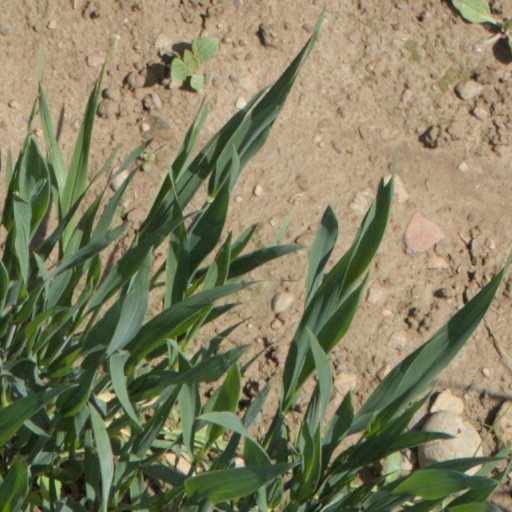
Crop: wheat